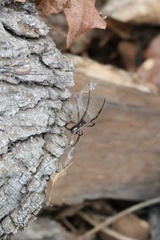
Species: Lactrodectus_hesperus